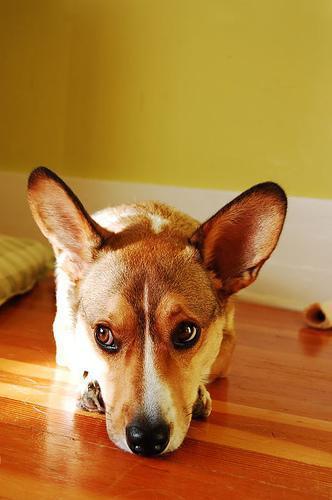
Cardigan